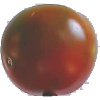
Label: Tomato Maroon 1